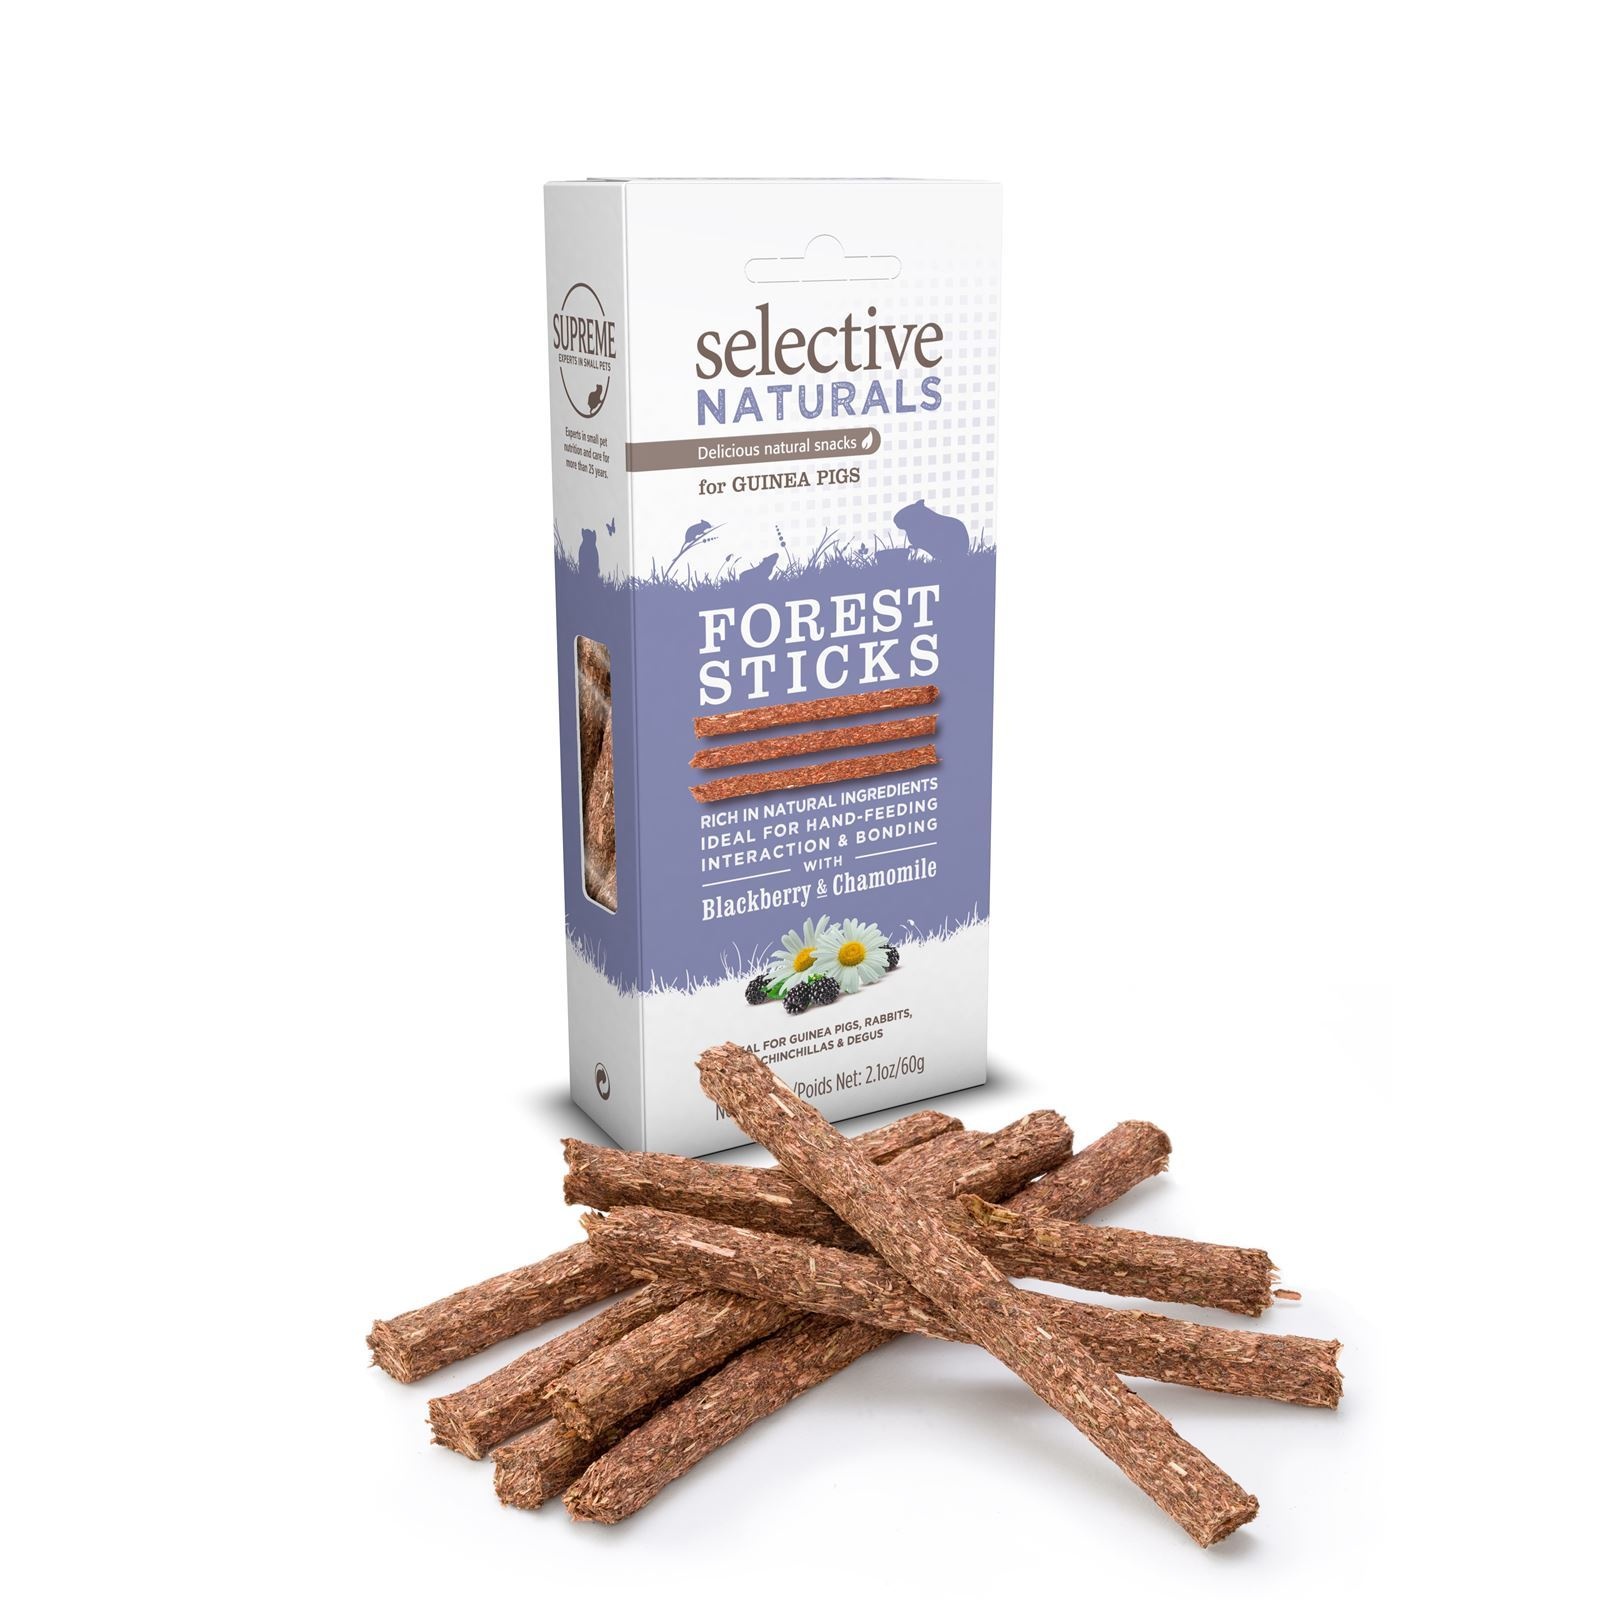
Supreme Forest Sticks with Blackberry & Chamomile 60g
Supreme makes the finest nutritionally balanced foods to promote the well-being of small animals and we are a member of the Pet Food Manufacturers Association
Brand: Supreme
Category: Animals & Pet Supplies > Pet Supplies > Small Animal Supplies > Small Animal Treats > Stick Treats